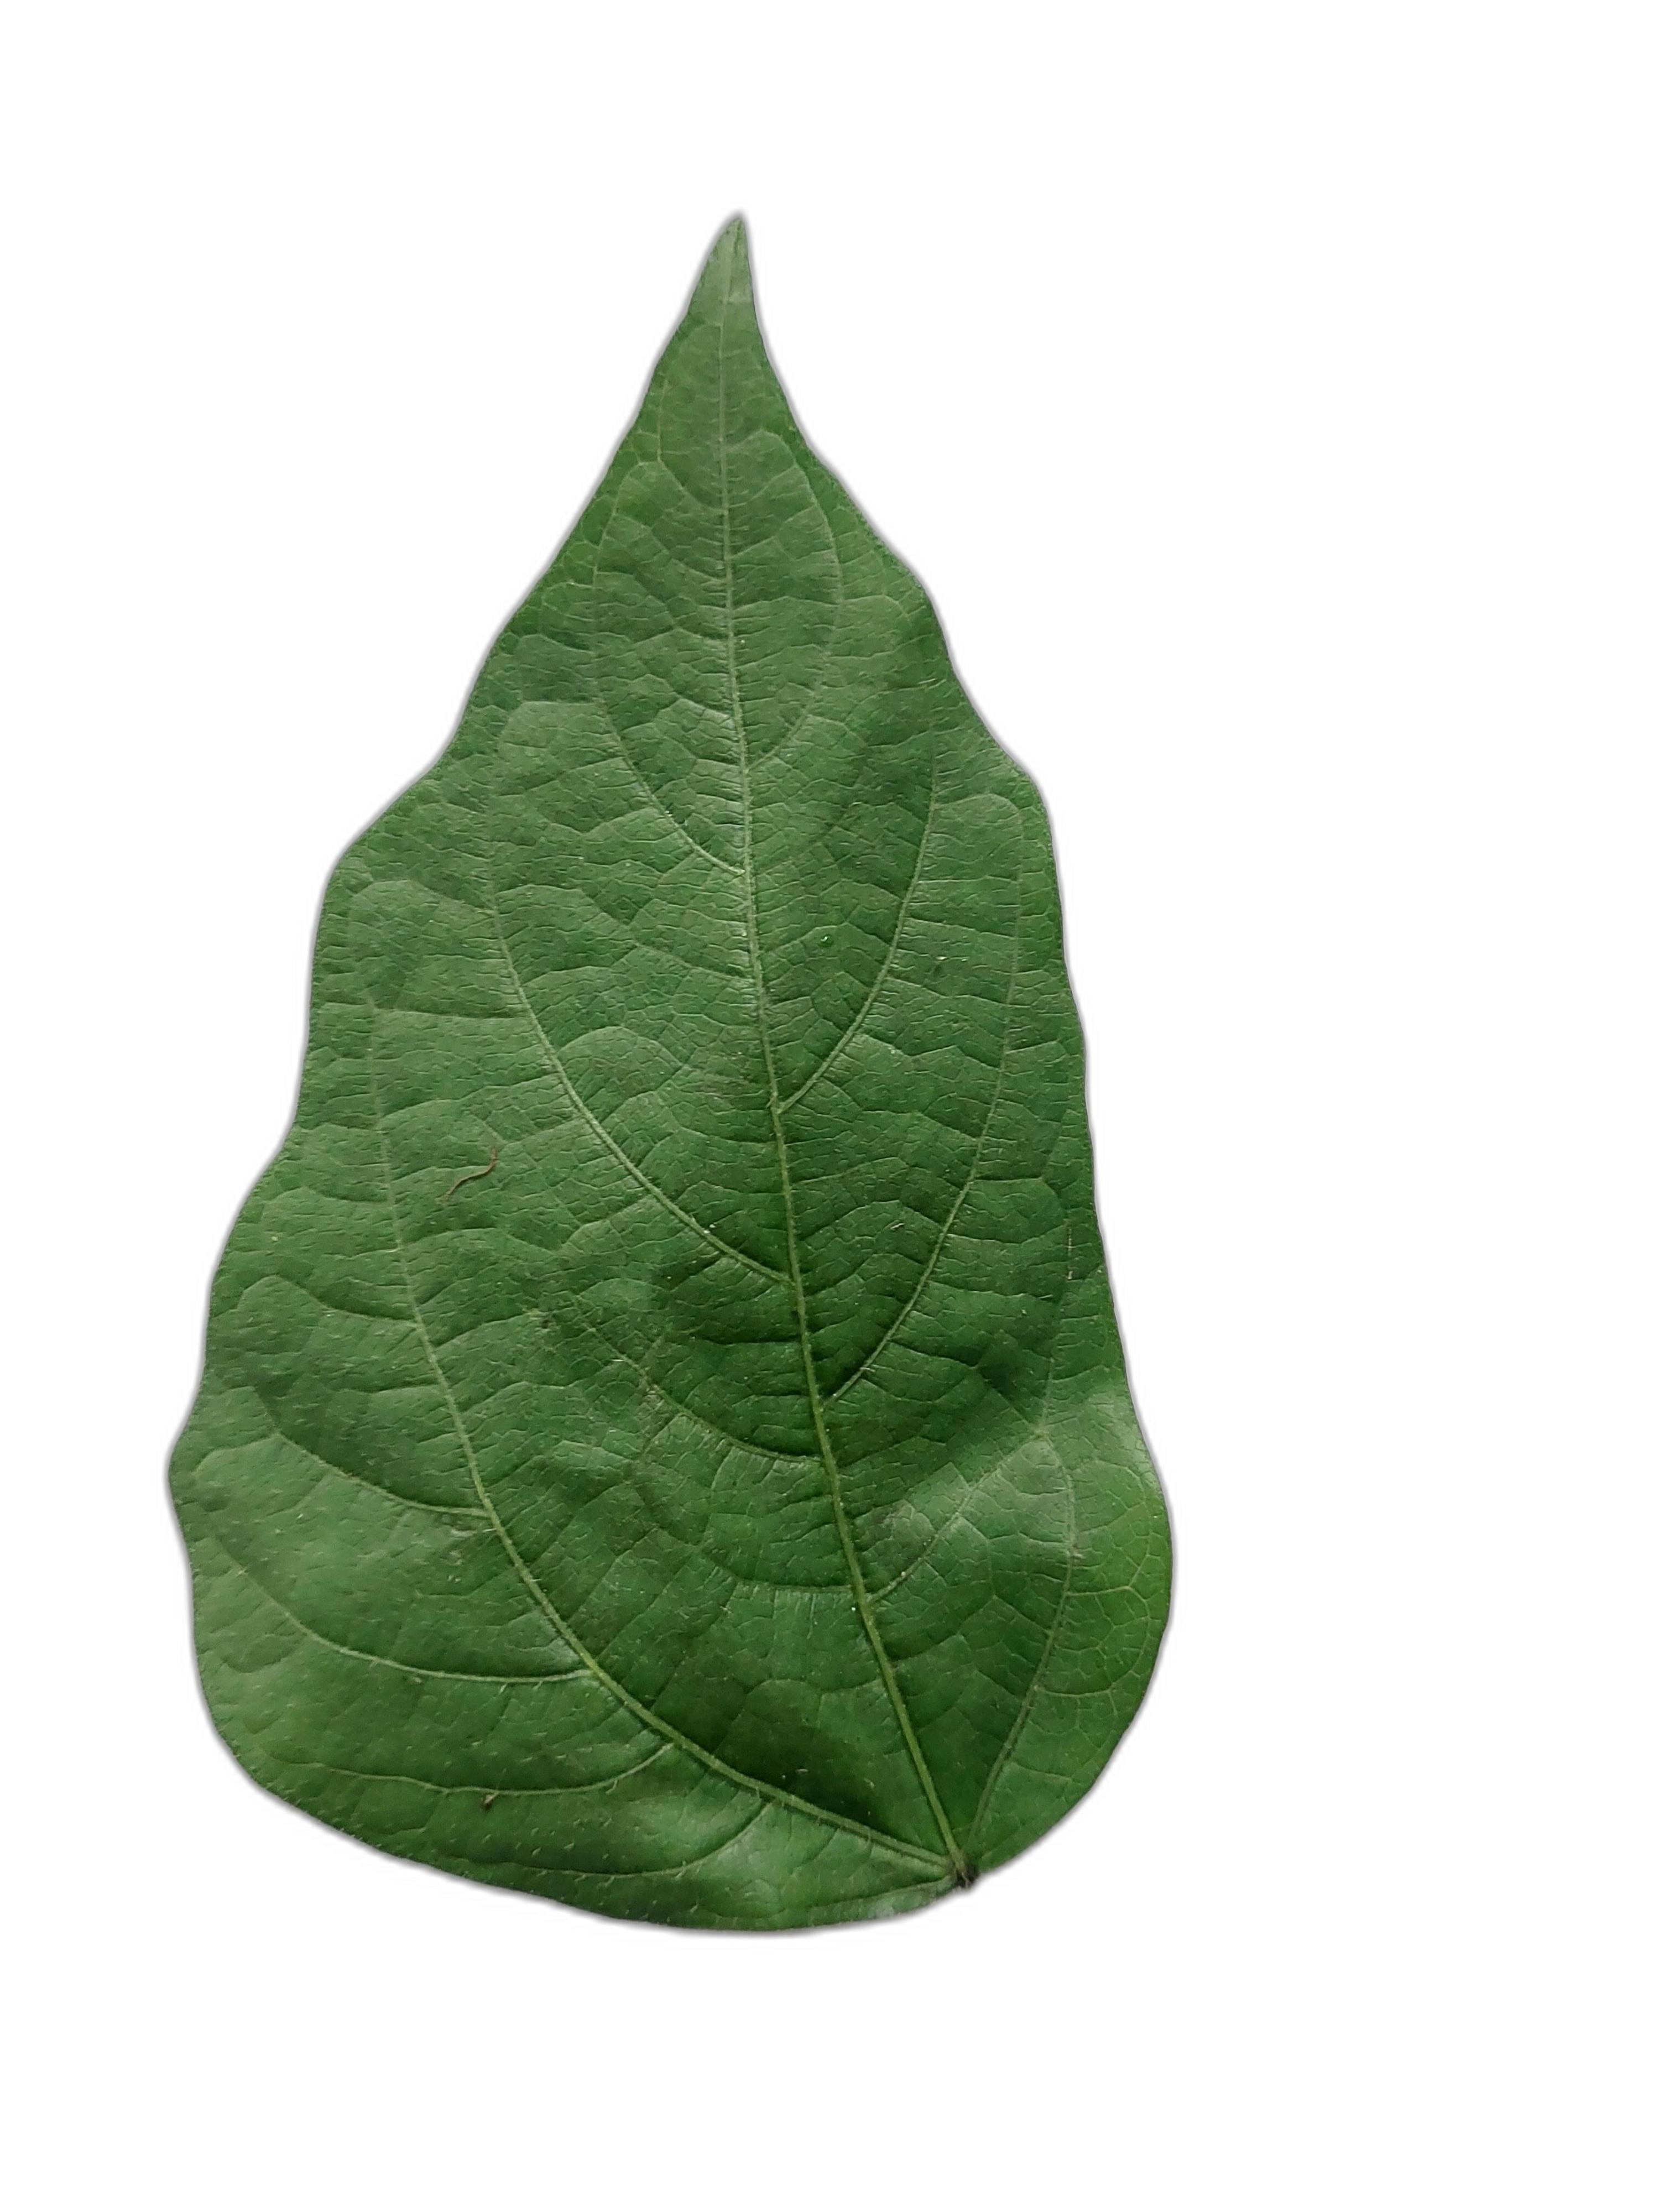
Label: Healthy